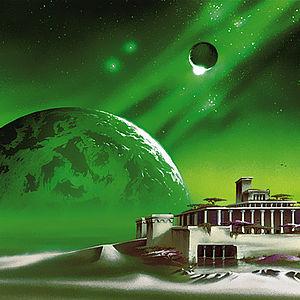
L’Empereur-Dieu de Dune est un roman de Frank Herbert, paru aux États-Unis en 1981, qui fait suite au roman Les Enfants de Dune. Il s’agit du 4ᵉ tome du cycle de Dune.